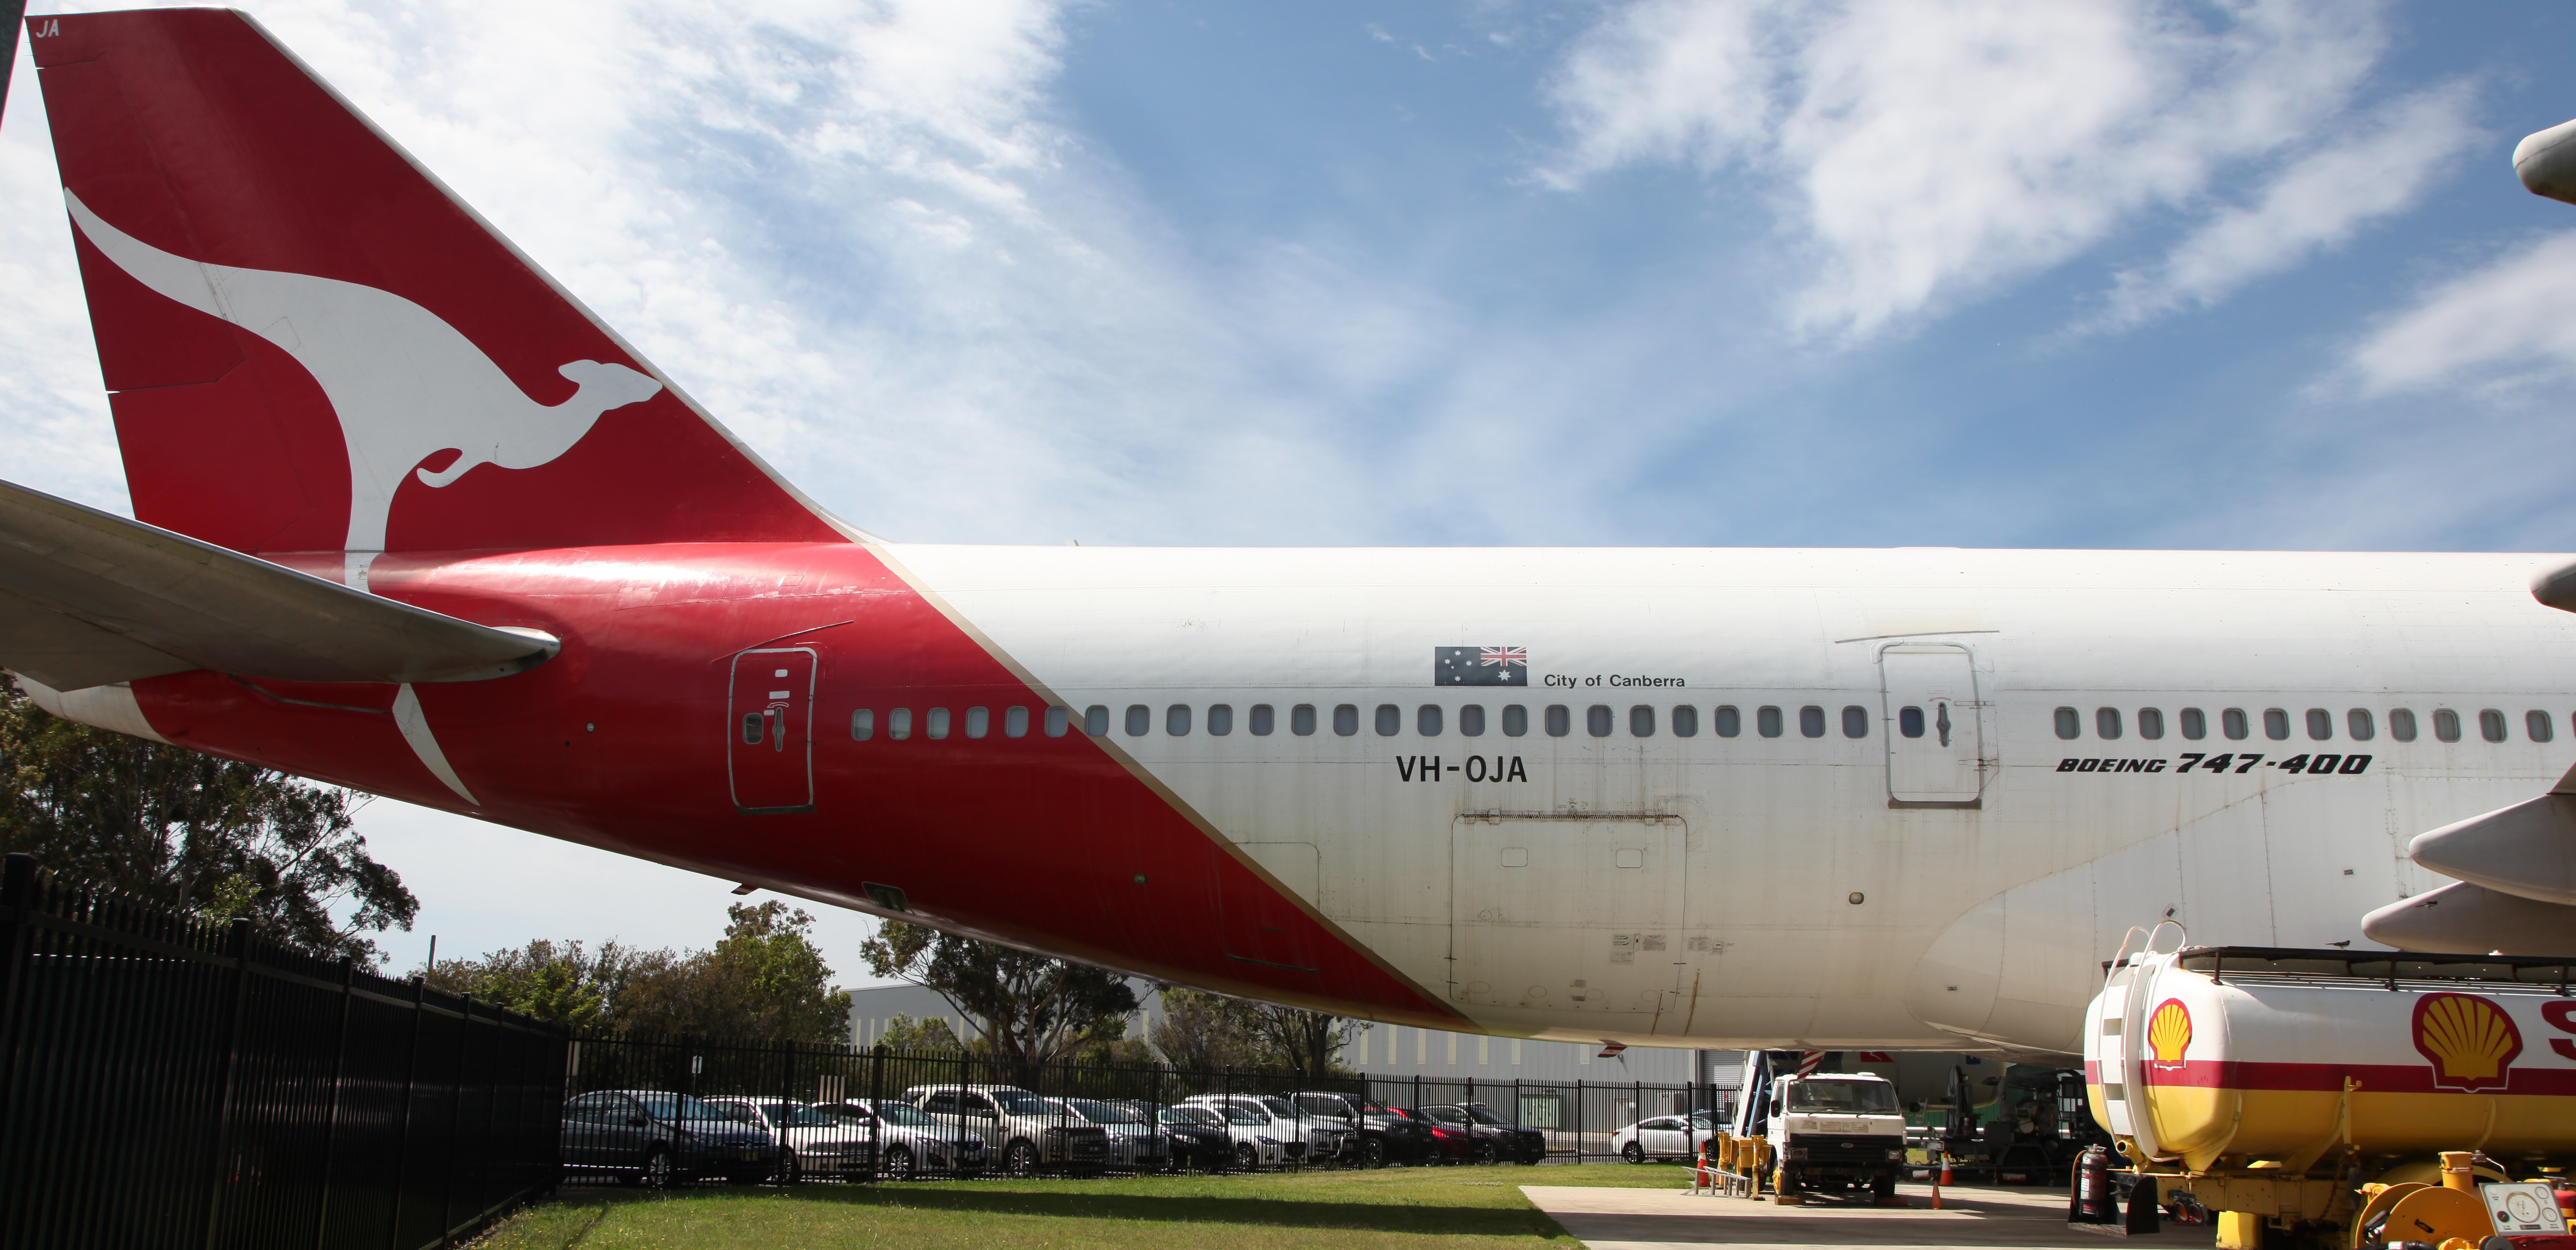
aviation, airline, airplane, air travel, airliner, vehicle, aircraft, aerospace engineering, wide body aircraft, flight, flap, sky, aircraft engine, boeing 747, boeing, service, airbus, narrow body aircraft, takeoff, boeing 747 400, jet aircraft, boeing 767, airbus a380, boeing 747 8, cargo, boeing 777, aerospace manufacturer